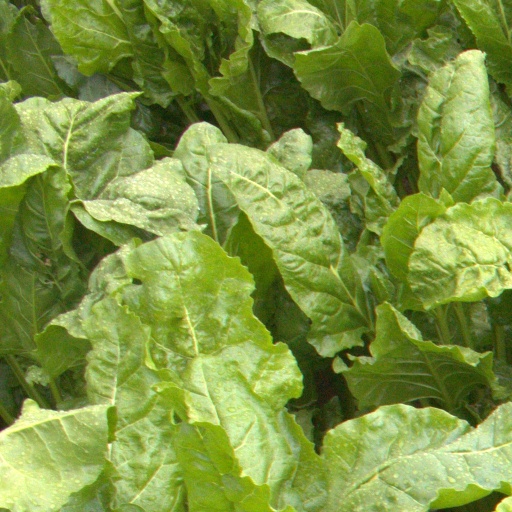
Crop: sugar beet